Court of Appeal for Northern Norrland

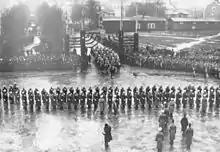
The inauguration of the Court of Appeals in Umeå. The honour guard is waiting for the arrival of king Gustaf V.

On December 16, 1936 king Gustaf V inaugurated the Court of Appeal for Northern Norrland. The court had been separated from Svea Court of Appeal in order to reduce Svea Court's workload.